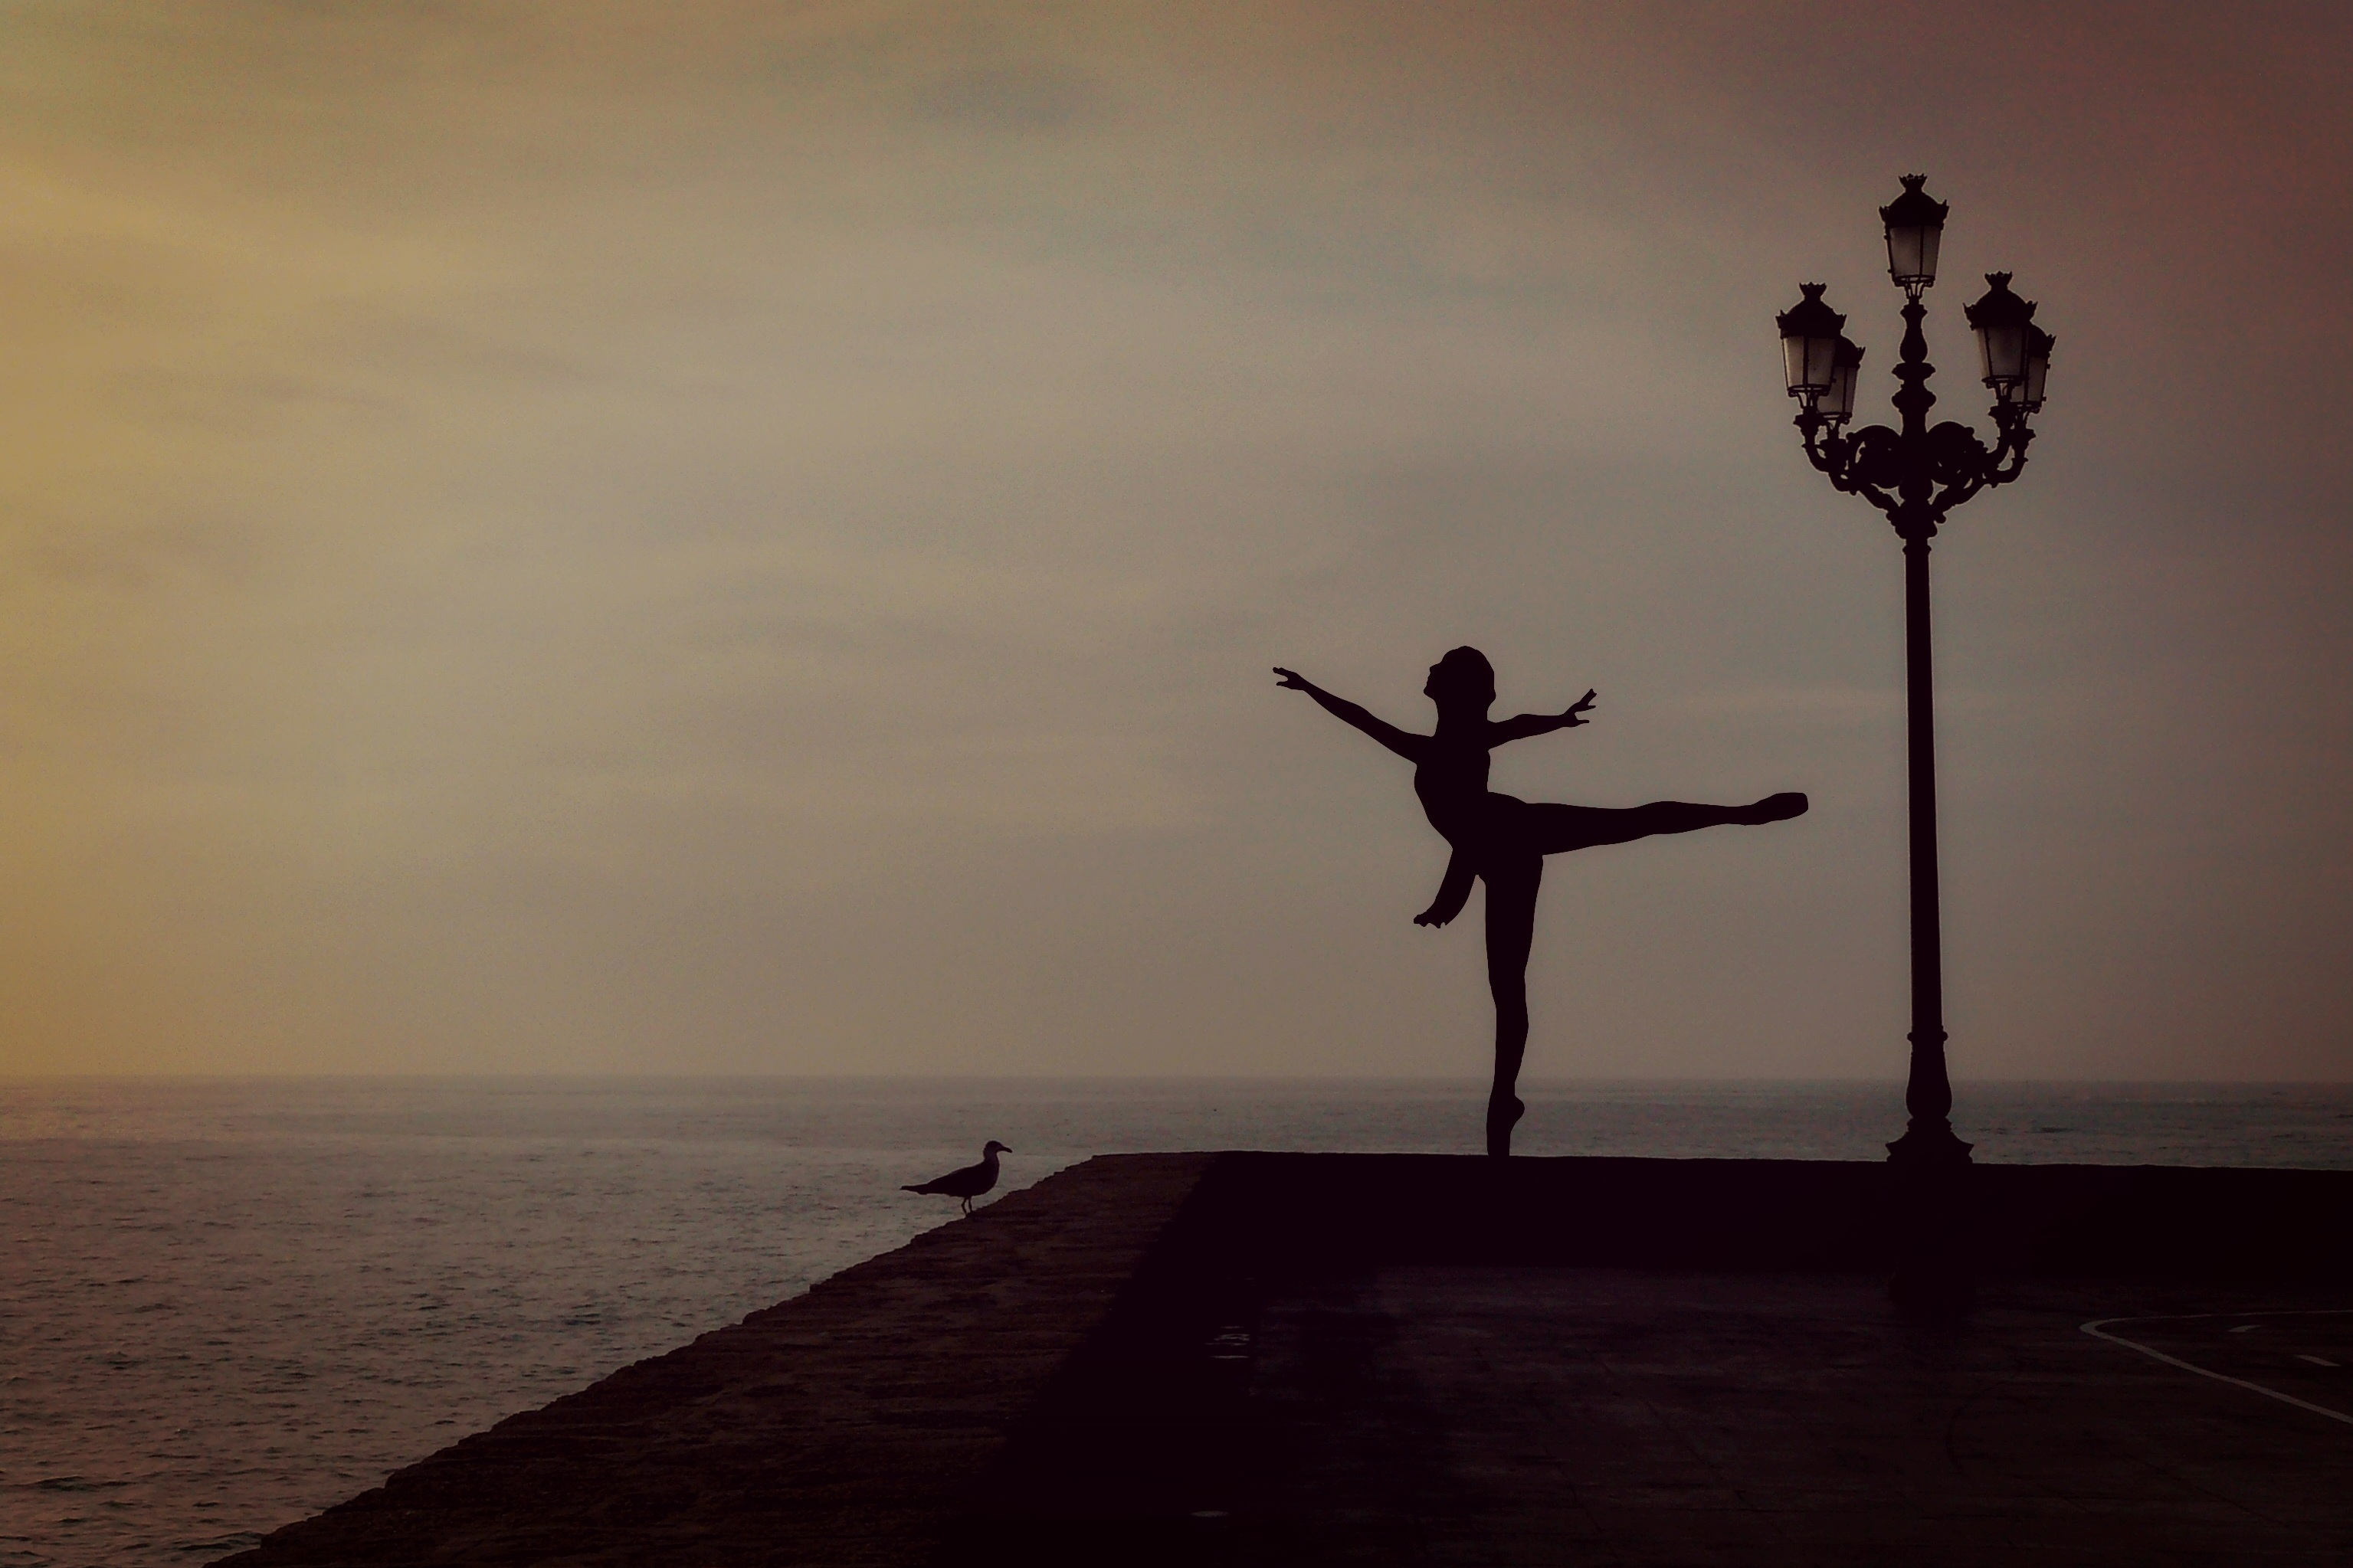
sea, silhouette, bird, light, girl, woman, sunset, sunlight, morning, wind, seagull, dusk, evening, dance, lantern, reflection, shadow, romance, romantic, darkness, street light, dancer, ballet dancer, south, mood, emotion, abendstimmung, evening sky, top dance, ballet ocean